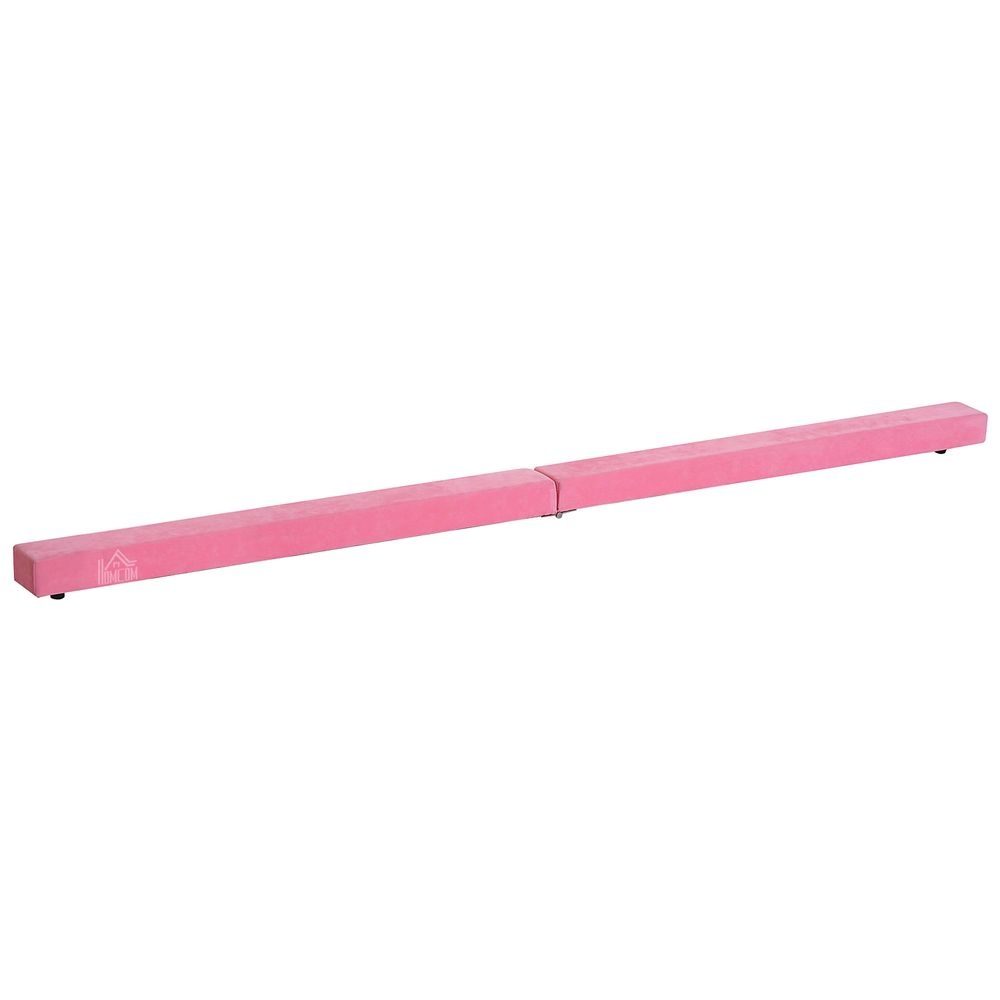
HOMCOM Balance Beam Trainer: Foldable, Pink Suede Gymnastics Equipment for Home. High-quality, versatile, and safe.
Foldable Pink Gymnastics Balance Beam by HOMCOM - Perfect for Home Practice" Description: "Enhance your gymnastics skills with our top-quality 240cm long balance beam from HOMCOM. Whether you're a child, teen, or professional trainer, this balance beam is ideal for developing handstands, half turns, and cartwheels in limited spaces. Crafted with a foam core, it replicates the stability of both a floor and beam, while ensuring a safe training environment with its cushioned surface. Designed to be compact and foldable, our balance beam is easy to store and allows for on-the-go practice whenever and wherever you desire. Boost your confidence and refine your beam skills with this versatile floor balance beam." Key Features: - Premium quality 240cm foldable balance beam - Suitable for children, teens, and professional trainers - Ideal for practicing handstands, half turns, and cartwheels in confined spaces - Foam core provides stability and a safe training environment - Cushioned surface for added comfort - Compact and foldable design for easy storage - Perfect for home practice and building confidence in your beam skills
Brand: HOMCOM
Category: Sporting Goods > Athletics > Gymnastics > Gymnastics Training Aids > Gymnastics Beam Pads